Atlanta season 4

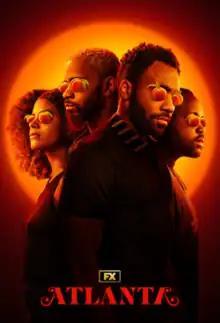
Promotional poster

The fourth and final season of the American television series "Atlanta" premiered on FX on September 15, 2022. The season is produced by Gilga, 343 Incorporated, MGMT. Entertainment, and FXP, with Donald Glover, Paul Simms, Dianne McGunigle, Stephen Glover, Hiro Murai, and Stefani Robinson serving as executive producers. Donald Glover serves as creator and showrunner.